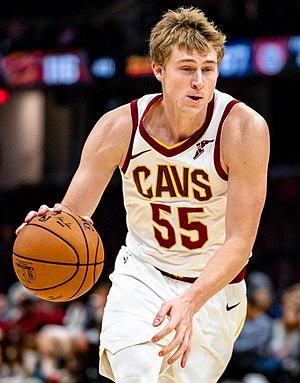
J. P. Macura, né le 5 juin 1995 à Lakeville dans le Minnesota, est un joueur de basket-ball américain évoluant au poste d'arrière.